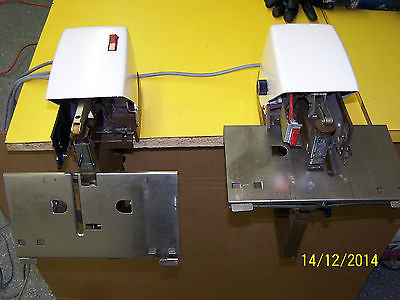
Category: stapler